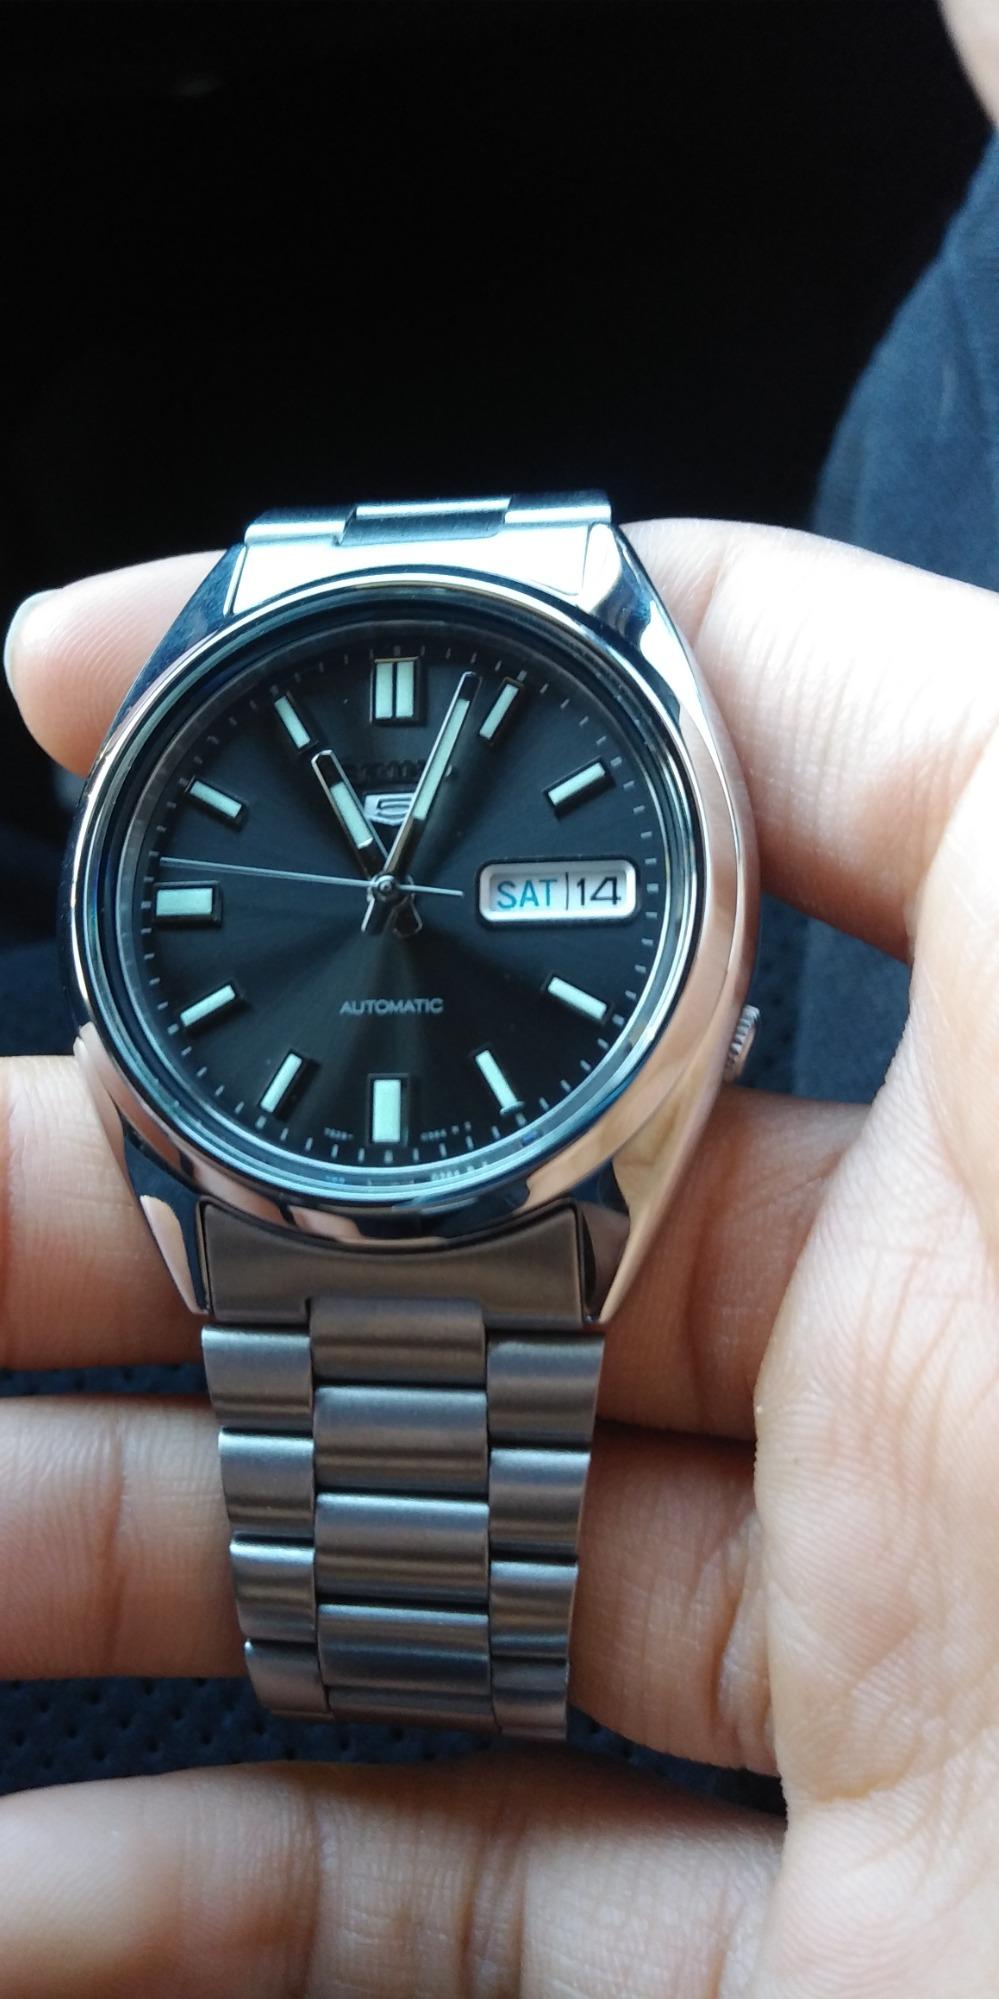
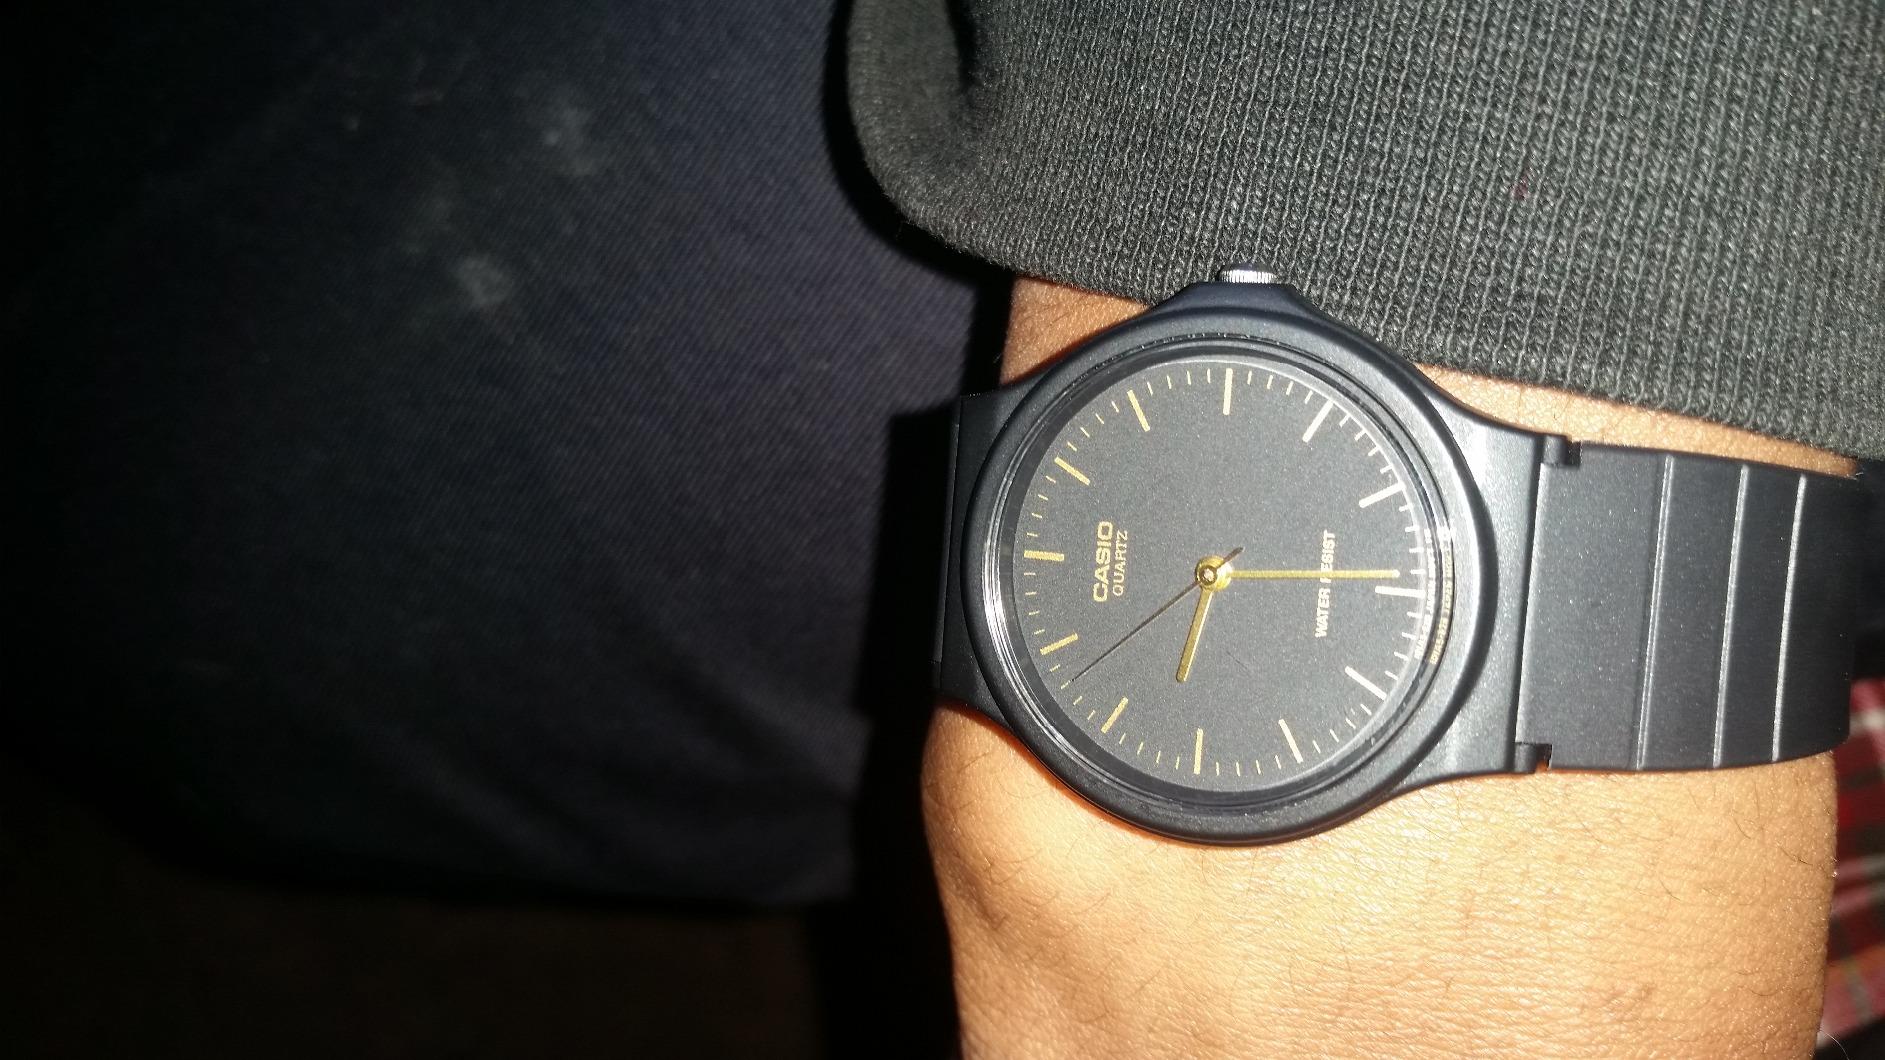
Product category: accessories_watch
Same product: no